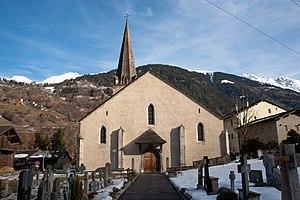
Pierre Guigoz est un maître maçon et tailleur de pierres du début du XVIᵉ siècle établi à Ollon, puis à Aigle, dans le pays de Vaud, en Suisse.